Greene County Almshouse

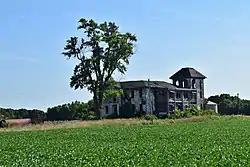

The Greene County Almshouse was a historic poorhouse located in Greene County, Illinois, along a township road northeast of the city of Carrollton. The almshouse was built in 1870 in accordance with an 1839 state law which provided for each county to establish its own almshouse or poor farm for welfare recipients. Prior to passage of the law, public welfare in Illinois had taken the form of "outdoor relief", in which the poor worked on farms in exchange for basic support. Under Illinois' county almshouse system, the poor were intended to receive shelter and necessities in the houses, often in exchange for farm labor on the property. By 1903, all but two of Illinois' counties had established an almshouse or poor farm.